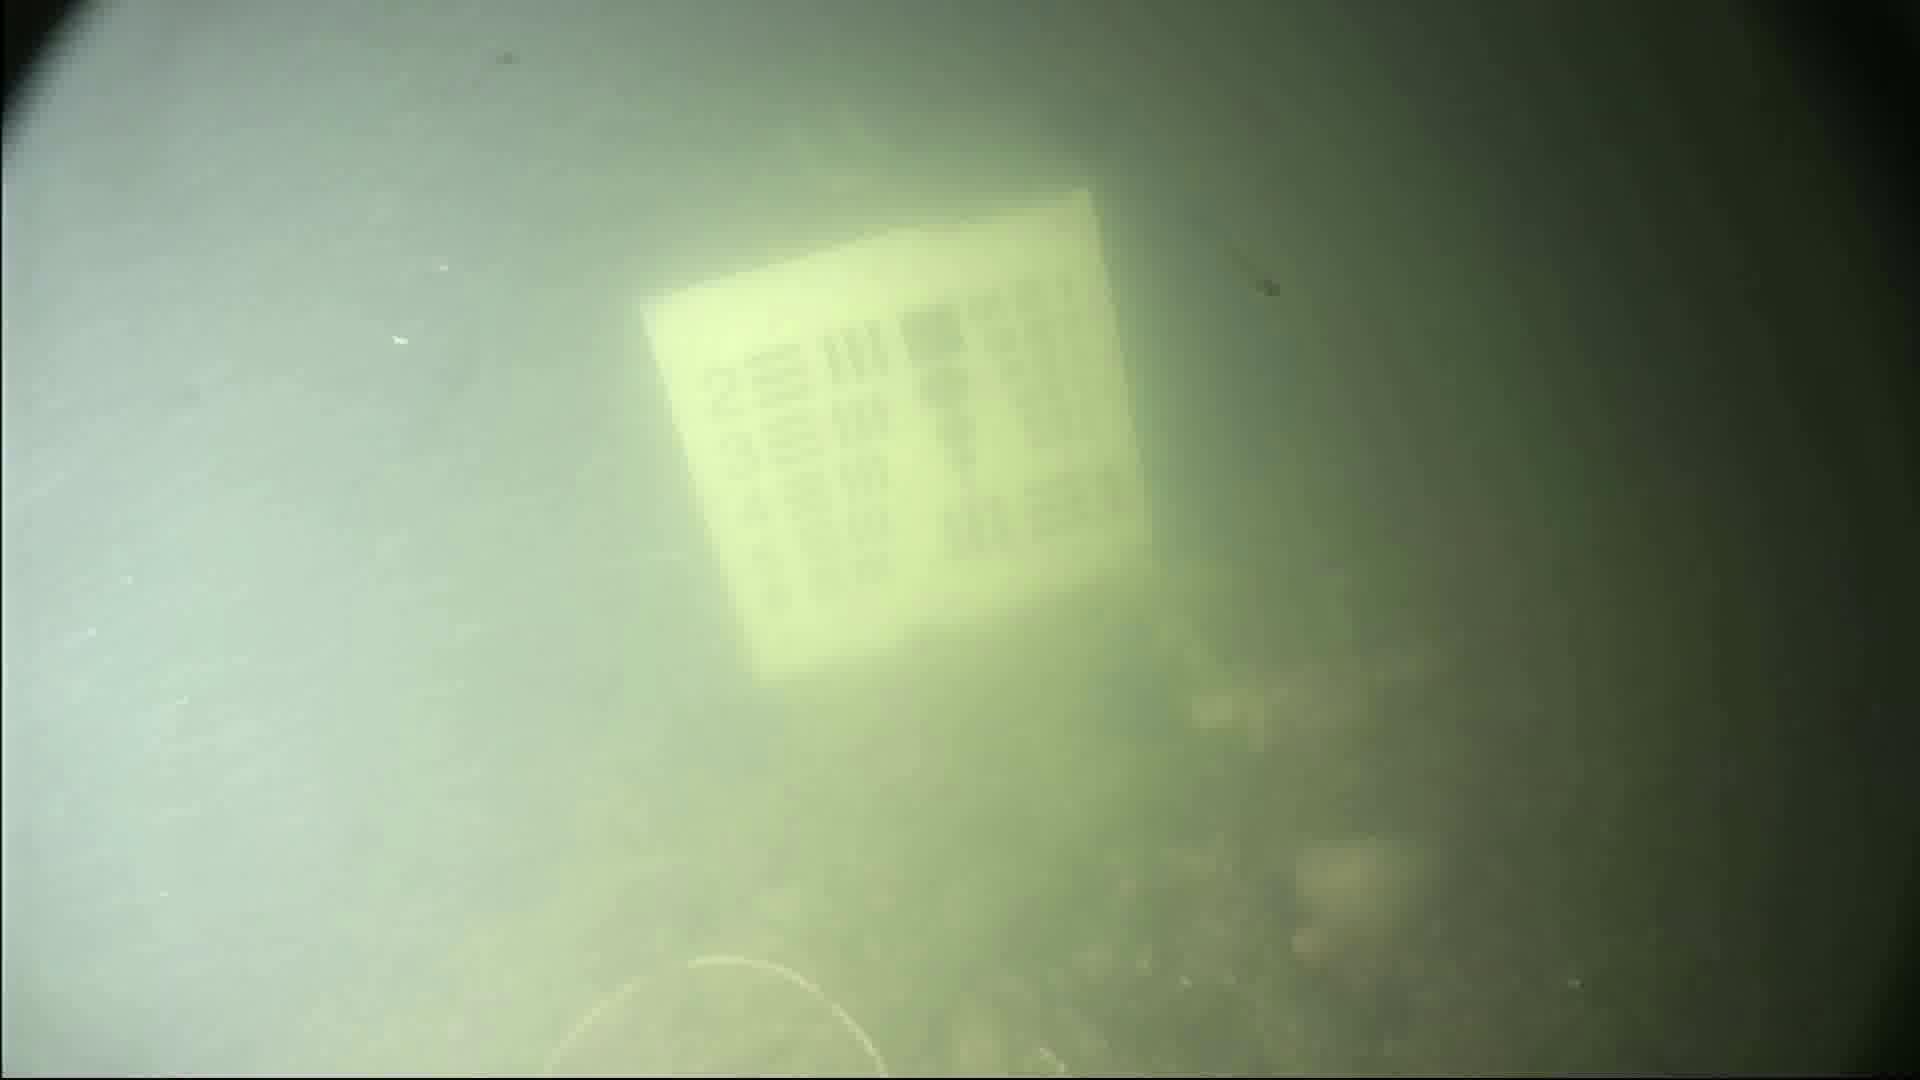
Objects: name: fish